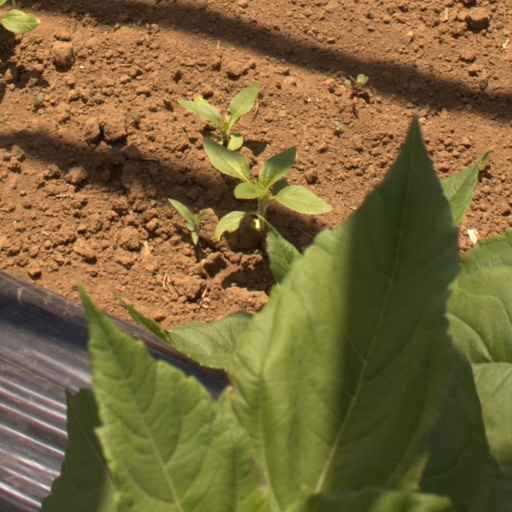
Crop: Jerusalem artichoke